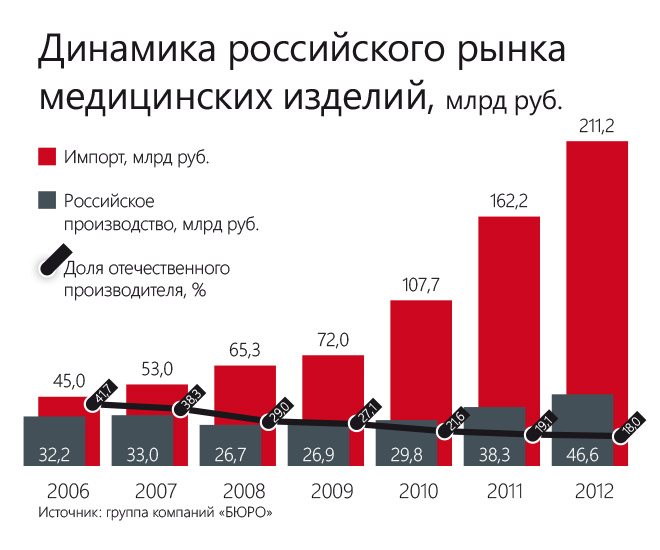
Динамика российского рынка медицинских изделий, млрд. руб. ([PHONE])
Specialty: medical-devices